Bukit Timah Nature Reserve

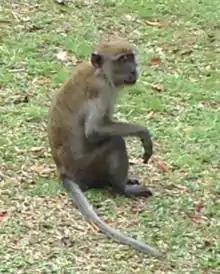
Crab-eating macaque near the summit of Bukit Timah

The primary activities at Bukit Timah are strolling, running and hiking. There are also smaller groups of people who rock-climb and abseil at the Dairy Farm quarry as well as mountain biking. There are specially-allocated mountain-bike trails around the area and Bukit Timah Mountain Bike (MTB) Trail is located within the Reserve. The 6.5 km MTB trail loop around Bukit Timah Hill and stretched between Hinhinde Park and Dairy Farm Road. The trail represents a tropical rocky terrain with extended technical climbs and difficult descents at short intervals. For MTB Map trail rating, it is largely made up of black diamond sections with intermittent blue square sections. There are also short alternative double black diamond sections.